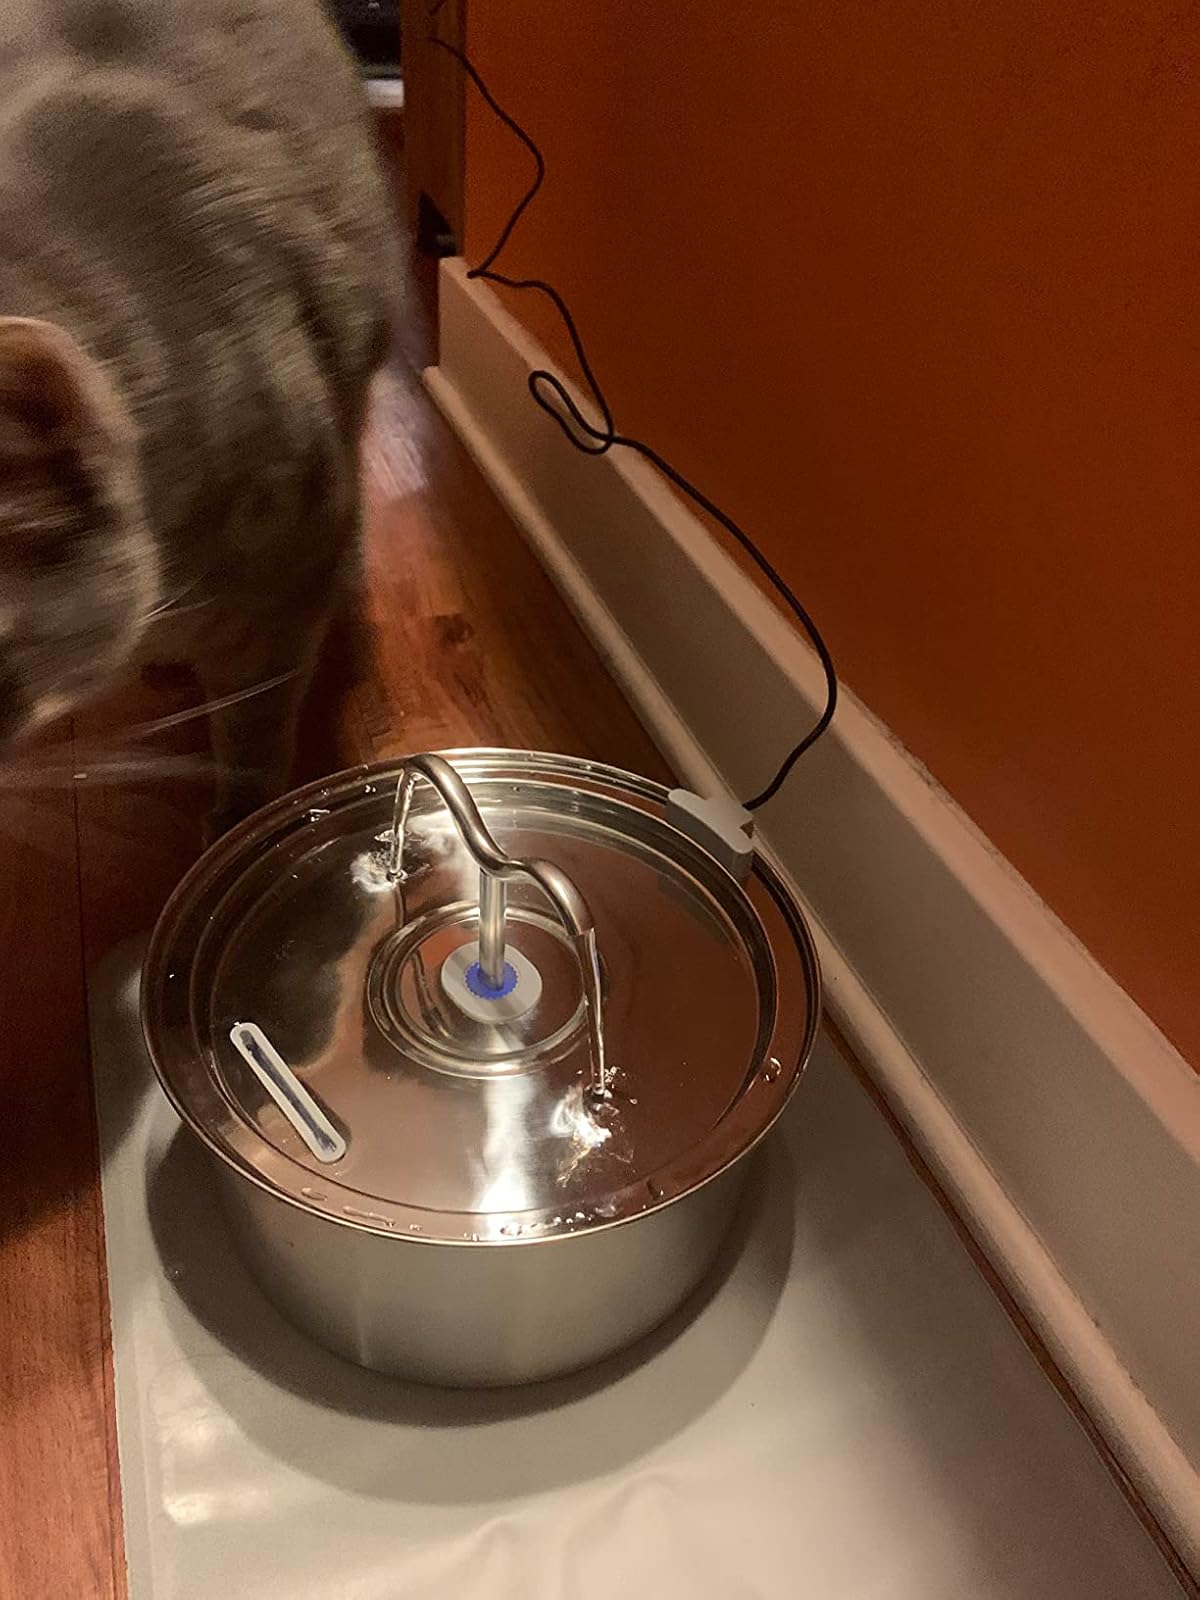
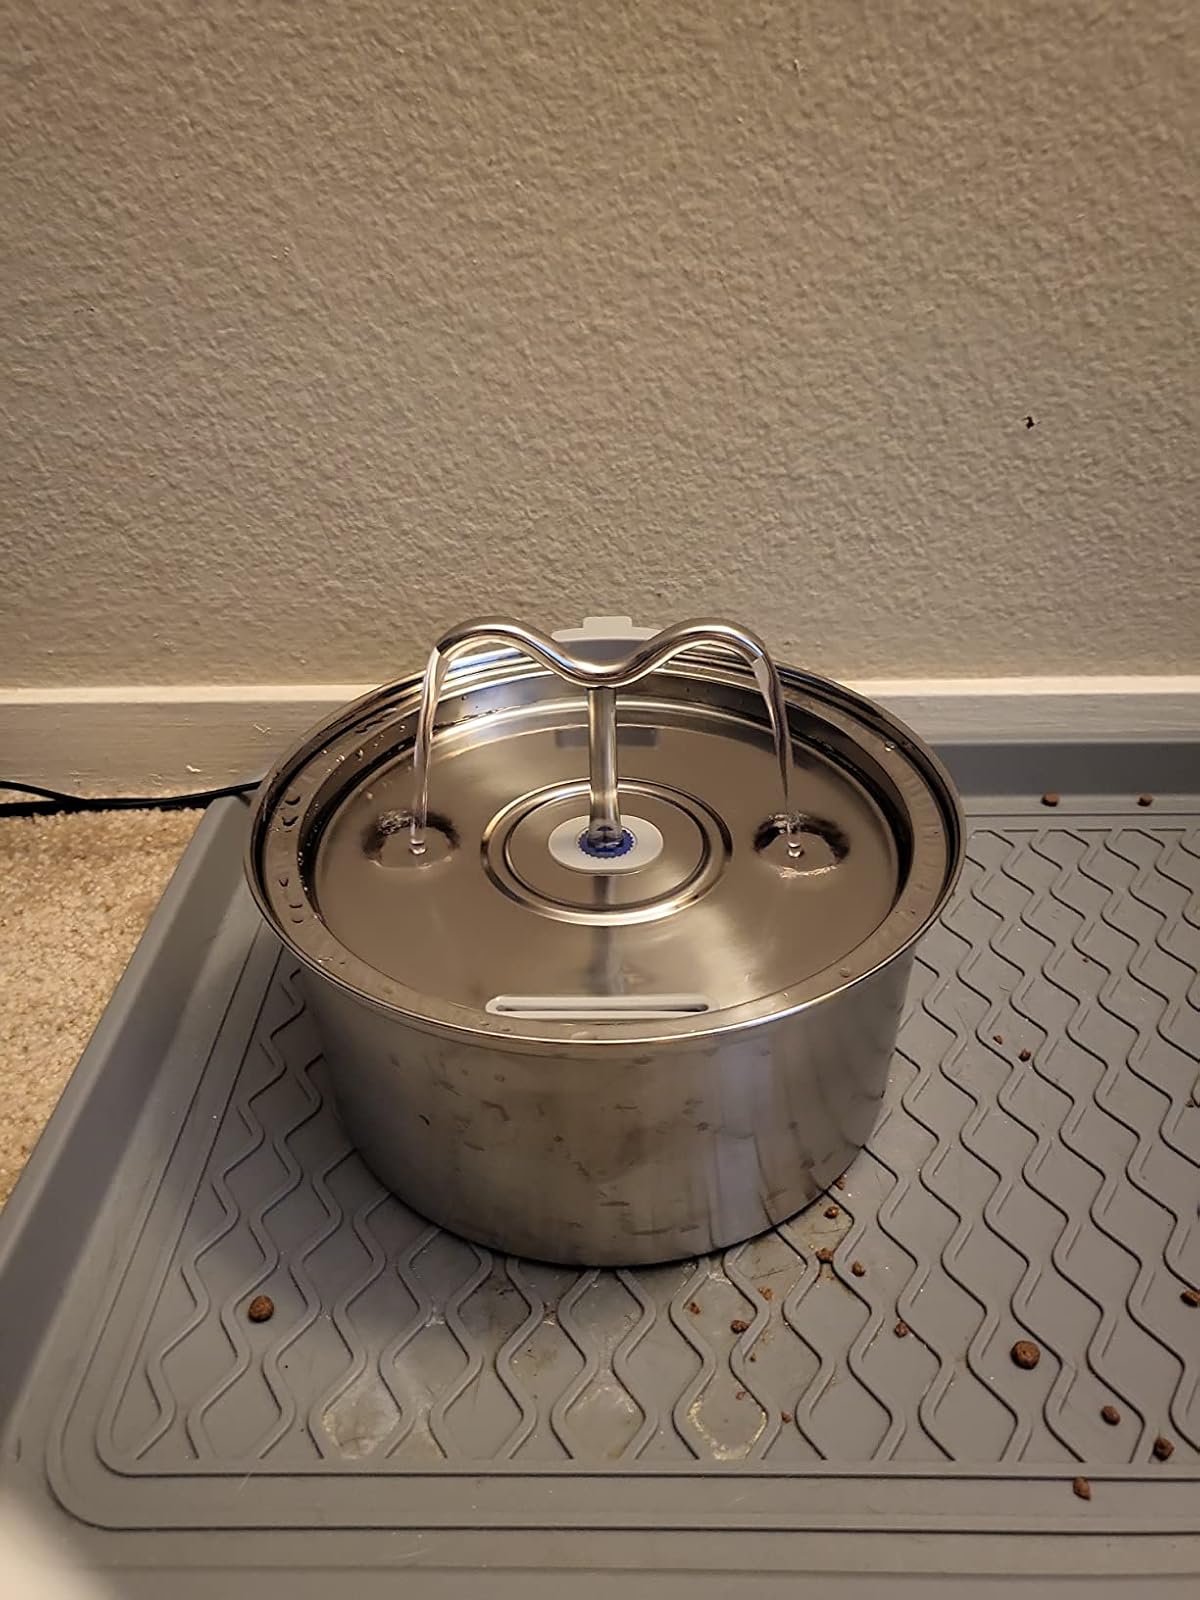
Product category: items_bowl
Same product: yes